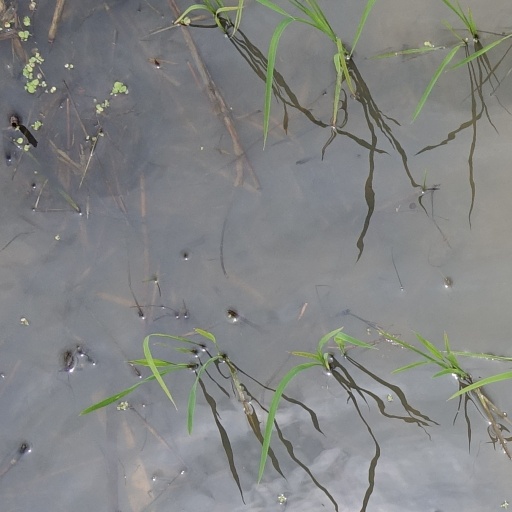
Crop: rice